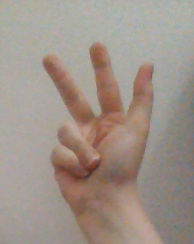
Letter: al